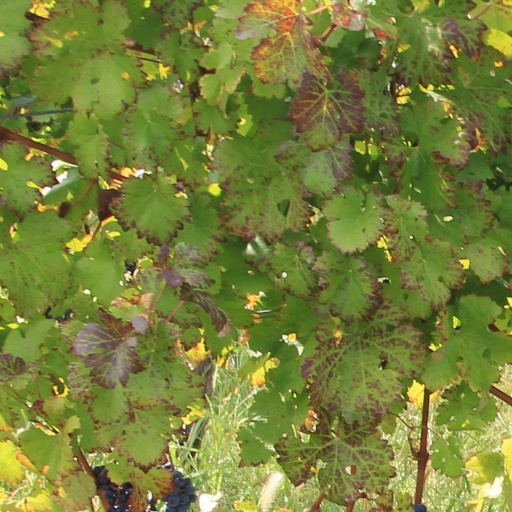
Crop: grape